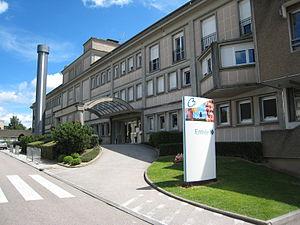
Saint-Junien est une commune du Centre-Ouest de la France située dans le département de la Haute-Vienne, en région Nouvelle-Aquitaine et anciennement Limousin. Chef-lieu de canton, elle est bordée par la Vienne quand celle-ci, au pied des monts de Blond, sort de son parcours tortueux et du Massif central.